Monument to Christopher Columbus (Charles Cordier)

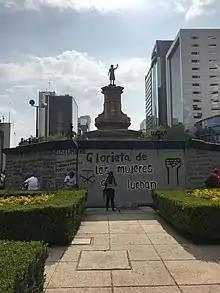

The government of Mexico City announced that the repositioning or the removal of the sculptures of the monument would be defined after a round of debates that were expected to be held in 2021, in the context of the commemorations of the 500th anniversary of the Fall of Tenochtitlan. On September 5, 2021, the city announced that the monument would not be returned to Reforma Avenue and it would be relocated to Parque América, in Polanco. Instead, "Tlalli", a statue of a woman from the Olmec civilization by sculptor Pedro Reyes, was announced to be set at the site. By September 14, after a petition signed by "more than 350 people from the world of culture... was sent to the mayor, against Reyes' participation in the project", Reyes was deemed "inadmissible" as the artist. Mexico City Mayor Claudia Sheinbaum announced that a committee would decide on a replacement artist.